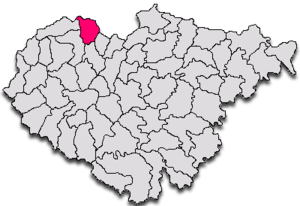
Chieșd est une commune roumaine du județ de Sălaj, dans la région historique de Transylvanie et dans la région de développement du Nord-ouest.